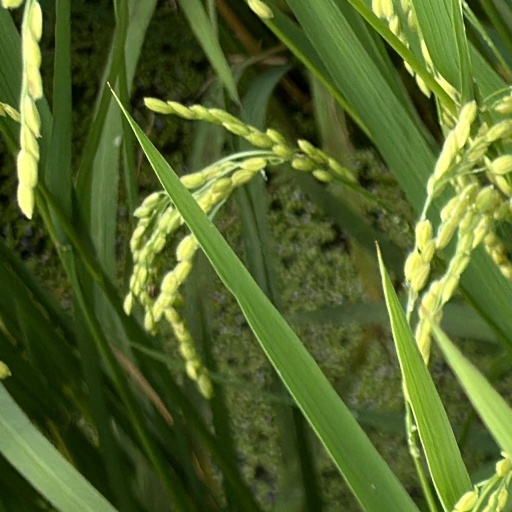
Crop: rice